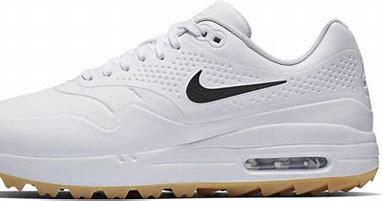
Brand: Nike
Model: Air Max 1 G